Tapioca pearl

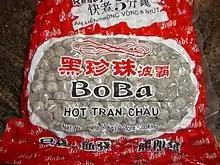
Prepackaged tapioca pearls

Consumers and food retail establishments can purchase raw tapioca starch and create their own pearls, or they can purchase partially cooked pearls, which have already gone through the gelatinization process. Raw tapioca pearls usually require 45 minutes of boiling whereas partially-cooked tapioca pearls require 30 minutes. To ensure a chewy texture, the pearls are then cooled for approximately 20 minutes. One can verify whether the pearls are ready to serve by taking a pearl and chewing it, making sure it is well-cooked all the way to the center.